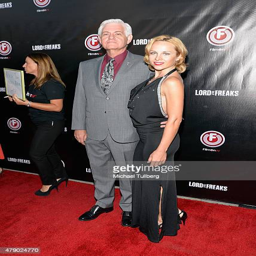
actor and person attend the premiere of the film